Rhyce Shaw

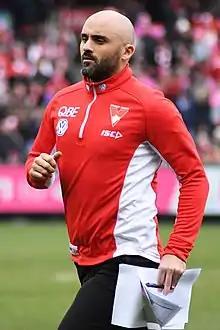
Shaw with Sydney in August 2018

Rhyce Shaw (born 16 October 1981) is a current Australian rules football coach and former player who is the head coach of the Gold Coast Suns in AFL Women's (AFLW).